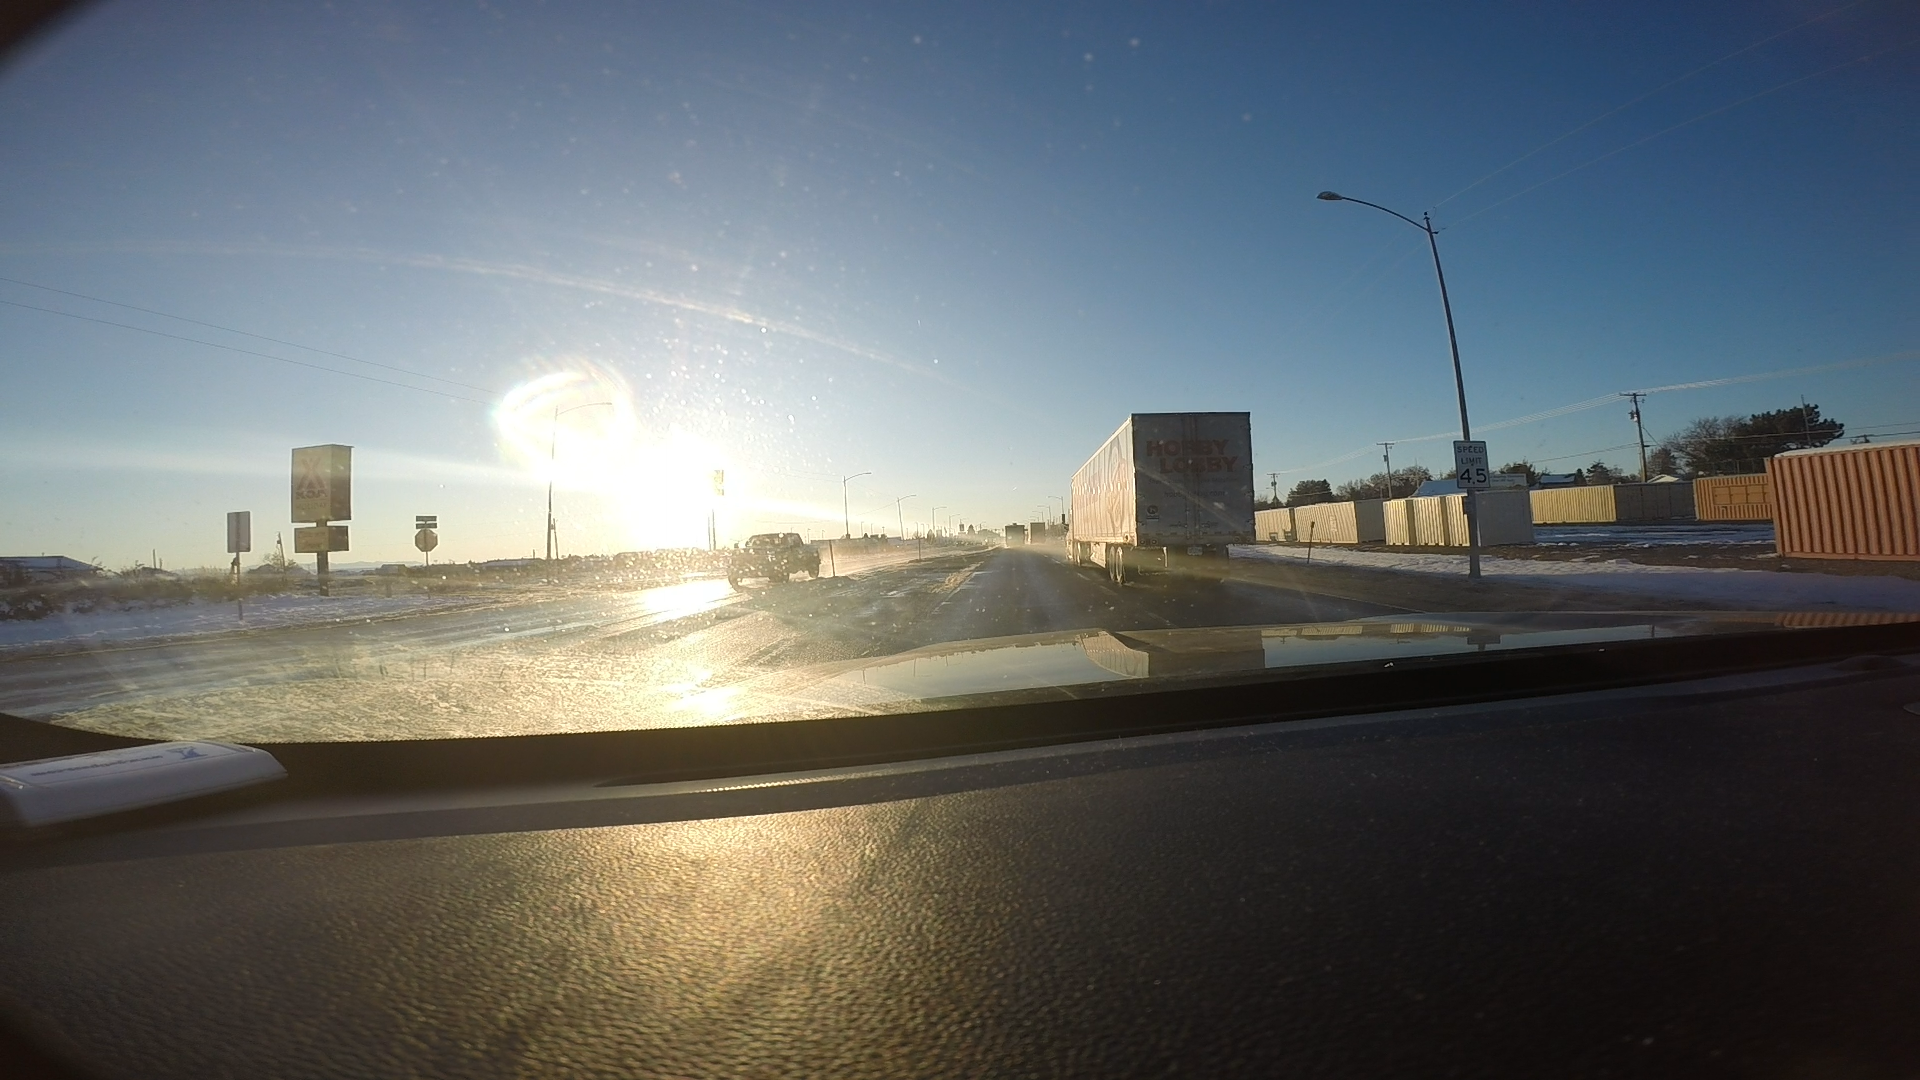
Speed limit sign label: mph45